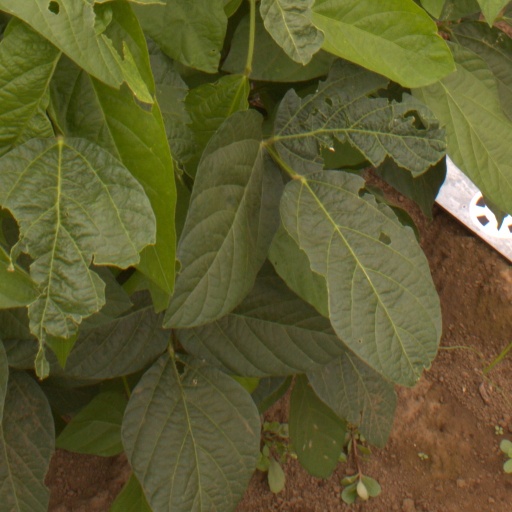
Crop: soybean